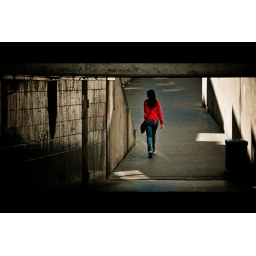
Horizontals: Girl in red & blue